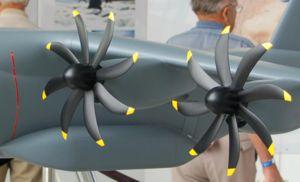
Maquette d'un Airbus A400M à une exposition EADS